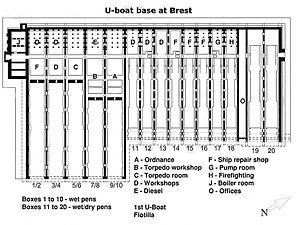
La base sous-marine de Brest est un immense bunker de la Seconde Guerre mondiale, destiné à abriter la 1ʳᵉ et la 9ᵉ flottille d'U-boote de la Kriegsmarine.